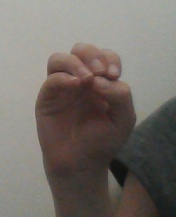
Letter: ha